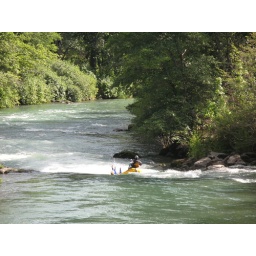
White water rafting river on the way to Mt. Adams in Washington